A History of British Birds

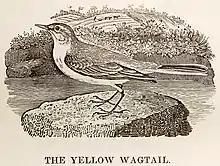
Bewick's woodcut of "The Yellow Wagtail" shows the bird in its habitat by fresh water, with a detailed illustration including figures in the background.

The Linnean Society writes that the "History" "shows that he was also an excellent naturalist, a meticulous observer of birds and animals in their habitats."